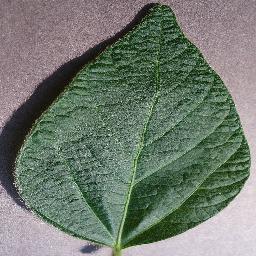
Label: Soybean___healthy